Sabtang

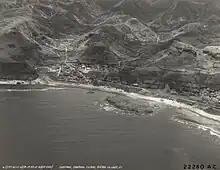
Aerial view of Sabtang, 1935

The Spanish missionary, Father Artiquez, first visited the island of Sabtang in 1786 after receiving an affirmative response from the islanders to learn about the Christian faith. The success of the first visit led to two more evangelical trips resulting in the baptism of 181 children and the study of catechism among the adult natives. The evangelization of Sabtang was cut short due to the failing health of the Spanish missionaries. For this, the inhabitants of Sabtang remained faithful to old traditions, especially in the administration of justice by vendetta and murder.